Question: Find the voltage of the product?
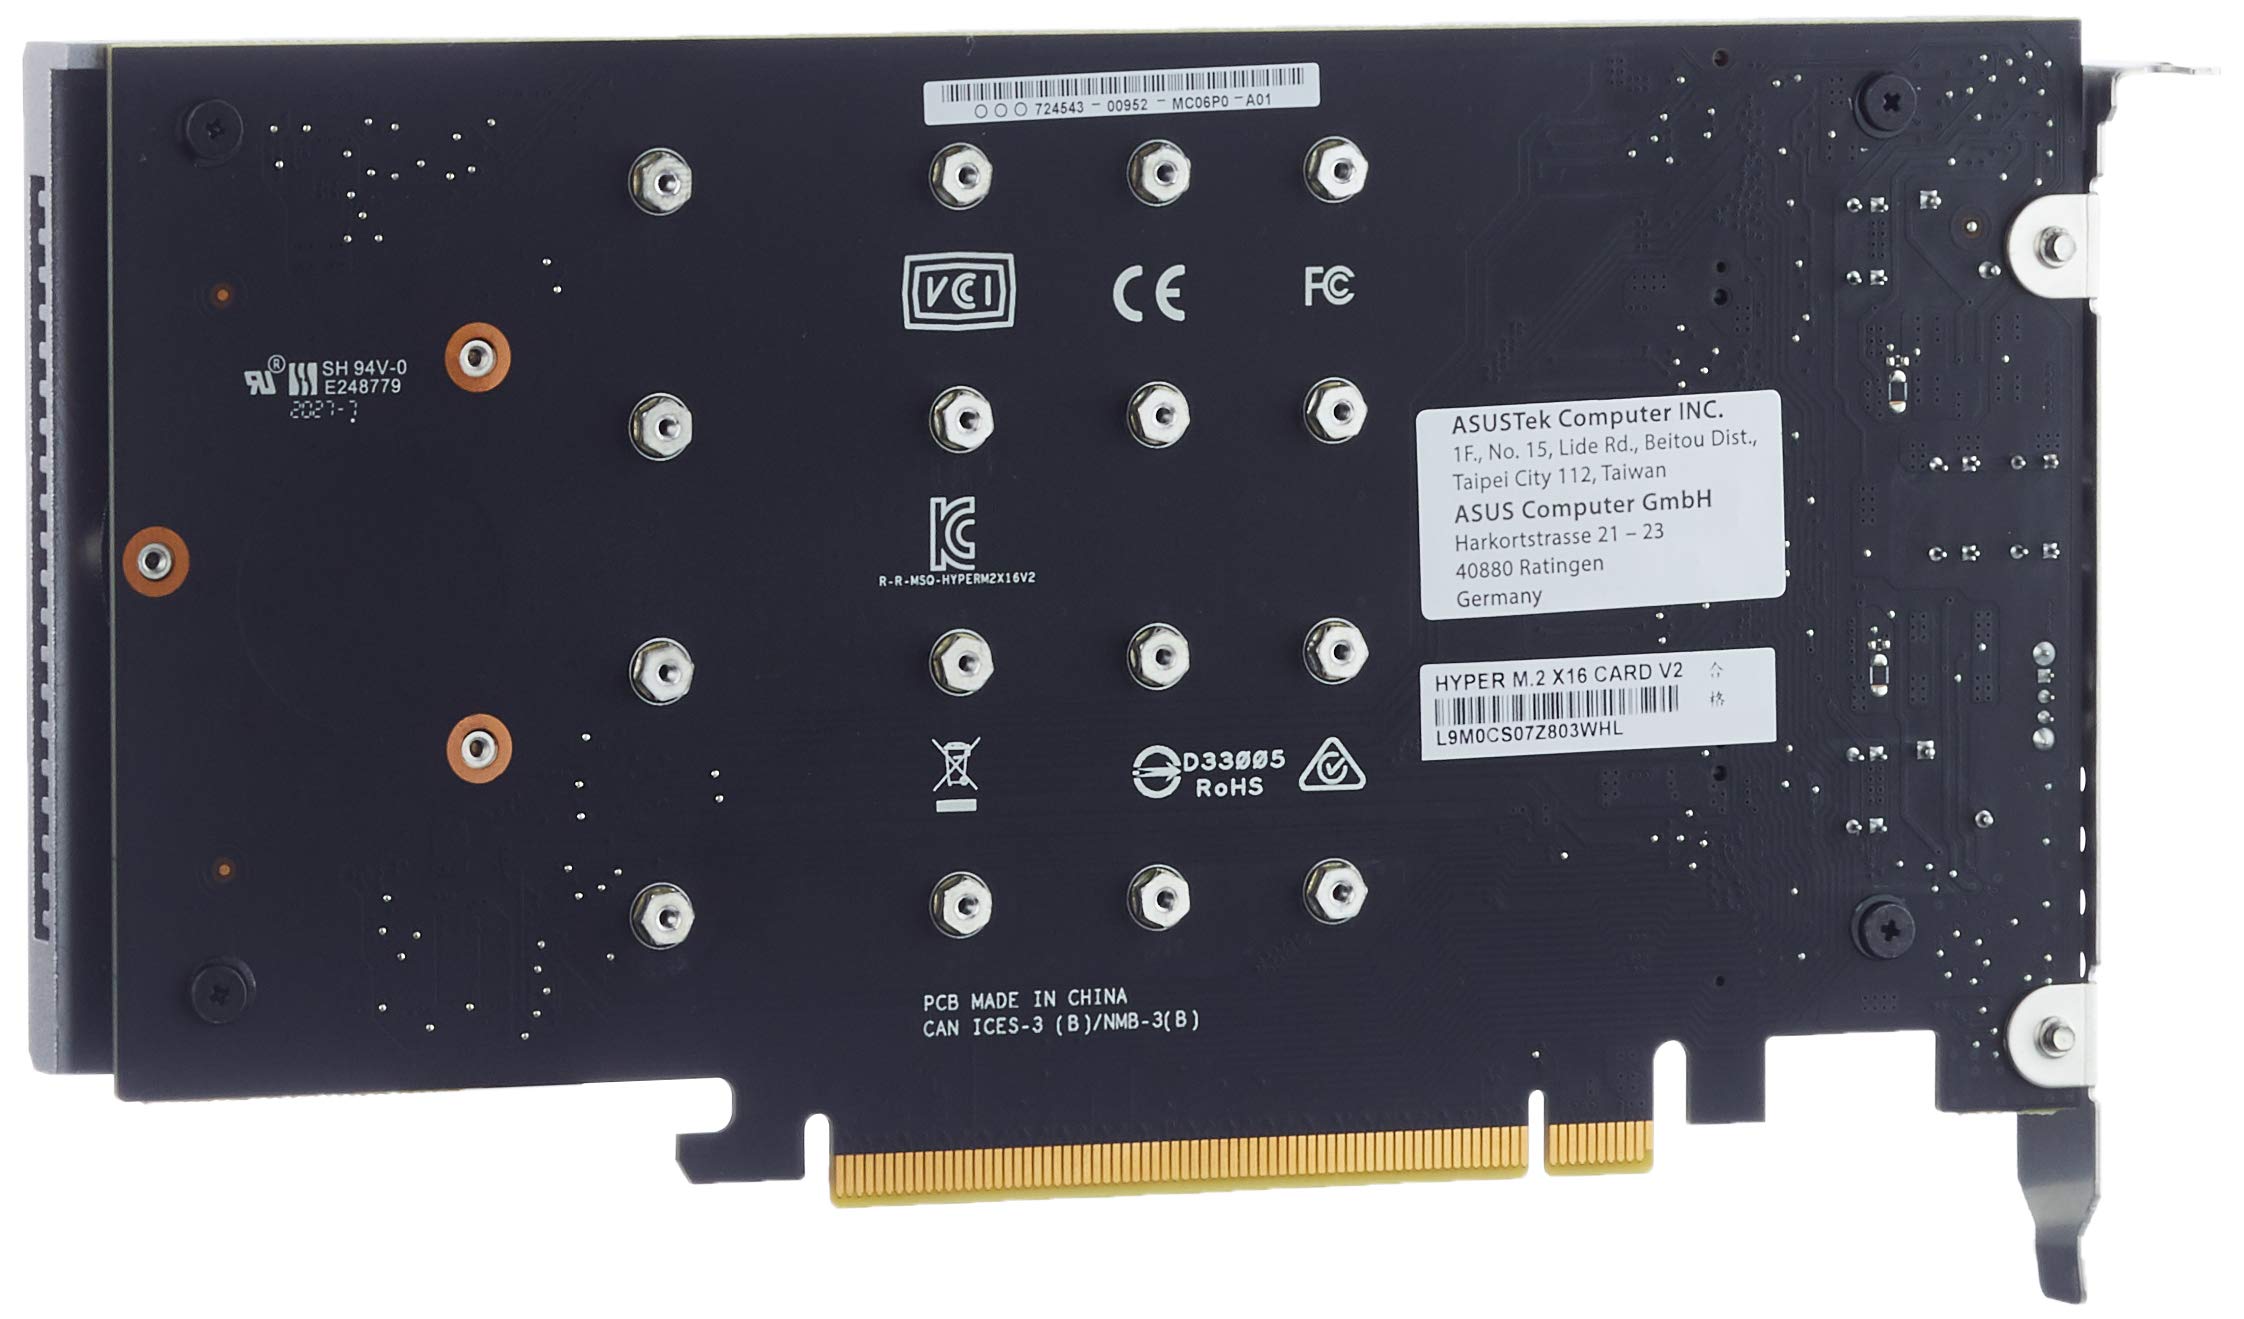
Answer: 16.0 volt